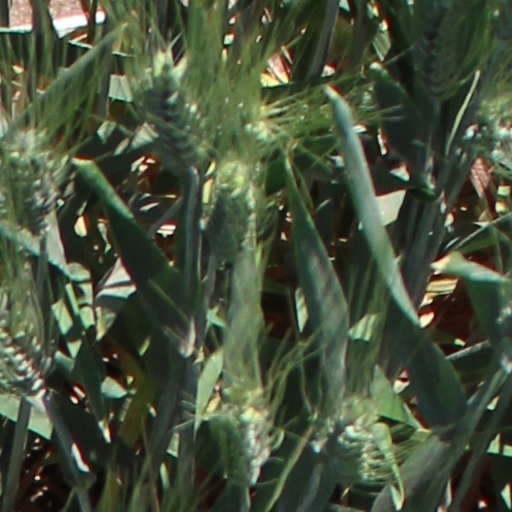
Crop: wheat